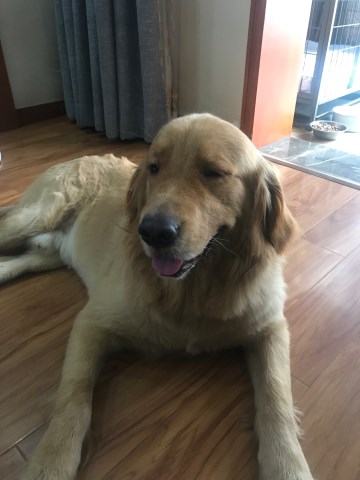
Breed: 5355-n000126-golden_retriever